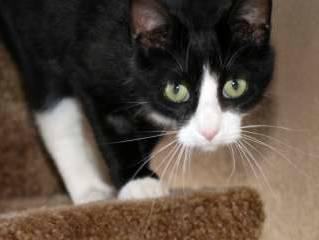
cat